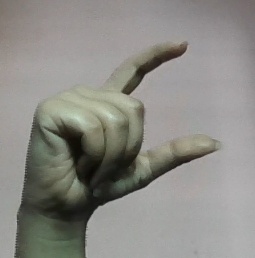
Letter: dal